Pacific Highway (Australia)

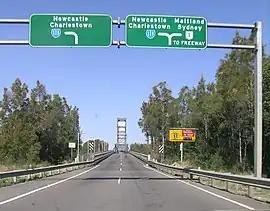
Hunter River bridge, Pacific Highway, Hexham, New South Wales is the largest of few surviving lift span bridges in NSW, still in working order.

The Pacific Highway was one of the most dangerous and deadly stretches of road in Australia, partly due to its high traffic levels. Between 1995 and 2009, over 400 people died on the highway. In 1989, two separate bus crashes, the Grafton bus crash (in which 21 people died) and the Kempsey bus crash (in which 35 died) on the highway were two of the worst road accidents in Australia's history. In 2010, 38 people died on Pacific Highway, and in 2011, 25 people. Over the past 15 years, the New South Wales Roads & Traffic Authority reports that about 1,200 people have been injured each year.